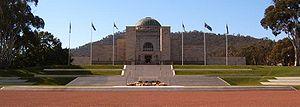
"ANZAC Parade est un des grands axes publics de Canberra, la capitale de l""Australie. Long de 1,2 kilomètre et large de 55 mètres, il est utilisé pour la commémoration des grands évènements militaires australiens et est bordé de nombreux monuments mémoriaux militaires.